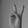
ASL letter: V